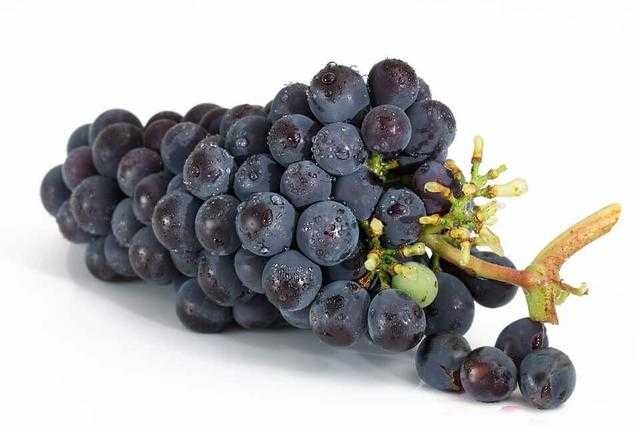
Label: Grapes